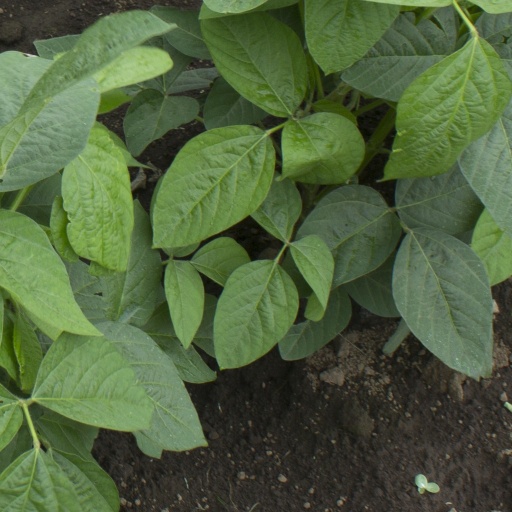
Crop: soybean